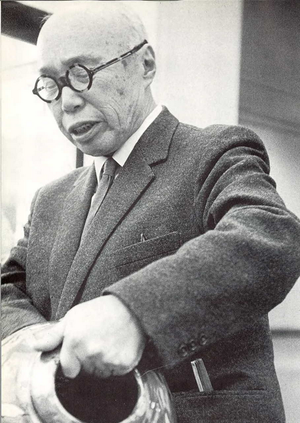
Shōji Hamada, né le 9 décembre 1894 à Tokyo - mort le 5 janvier 1978 à Mashiko, est un artiste céramiste japonais appartenant au mouvement mingei.